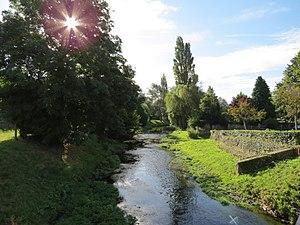
L'Ay, rivière traversant Lessay
L'Ay est une rivière située dans le nord du département de l'Ardèche. C'est un affluent direct du Rhône.
L'Ay est un fleuve côtier du Cotentin sis dans le département de la Manche, en région Normandie et qui se jette dans la Manche.